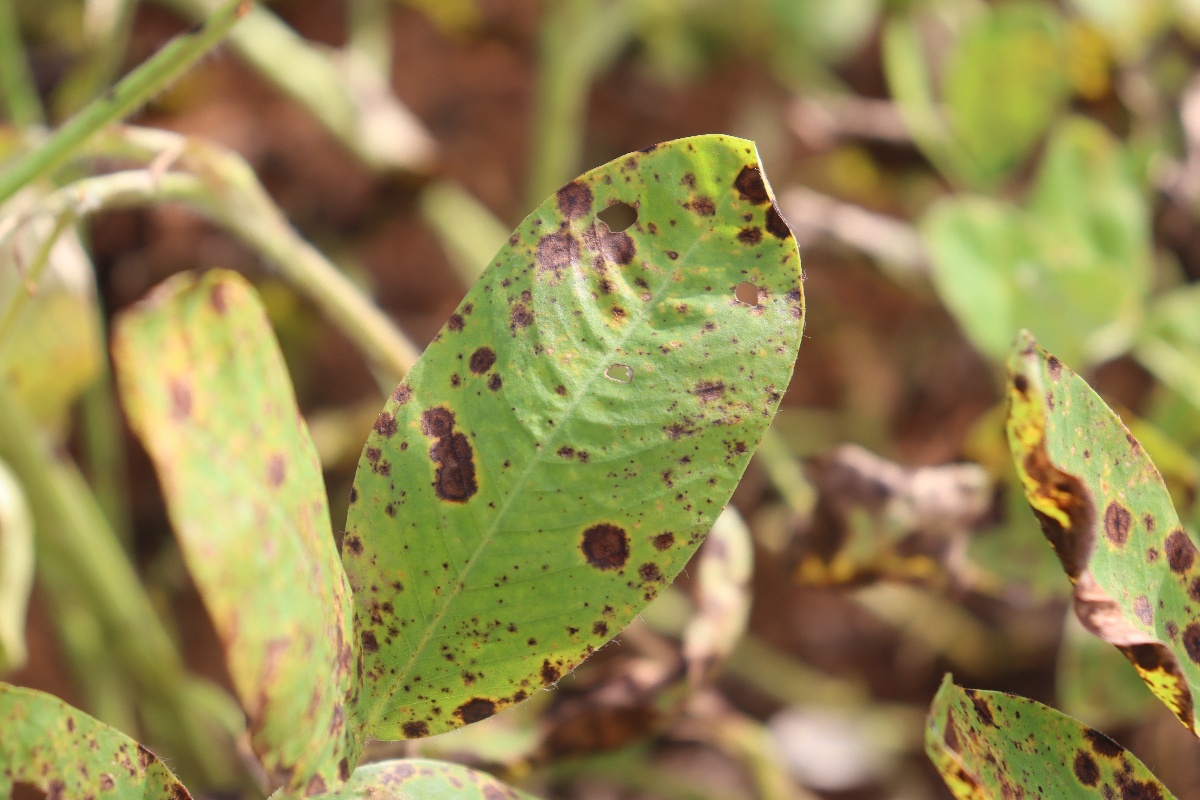
Label: late leaf spot